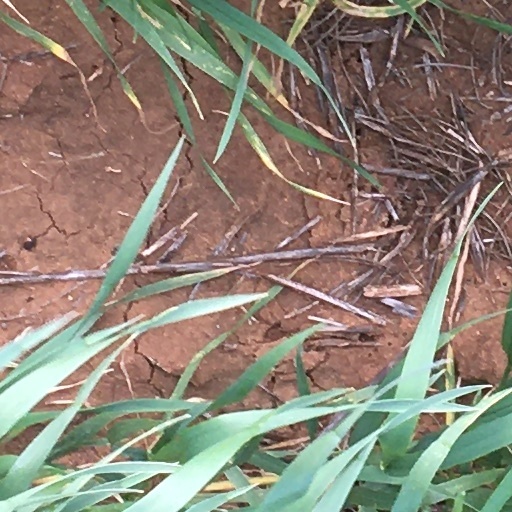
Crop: wheat